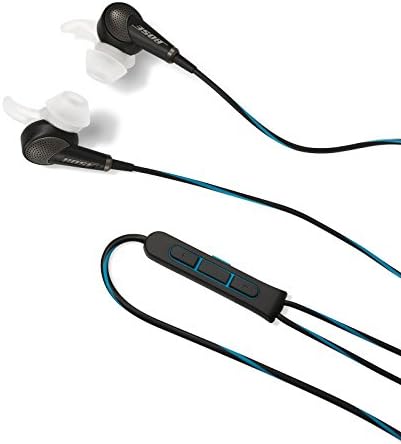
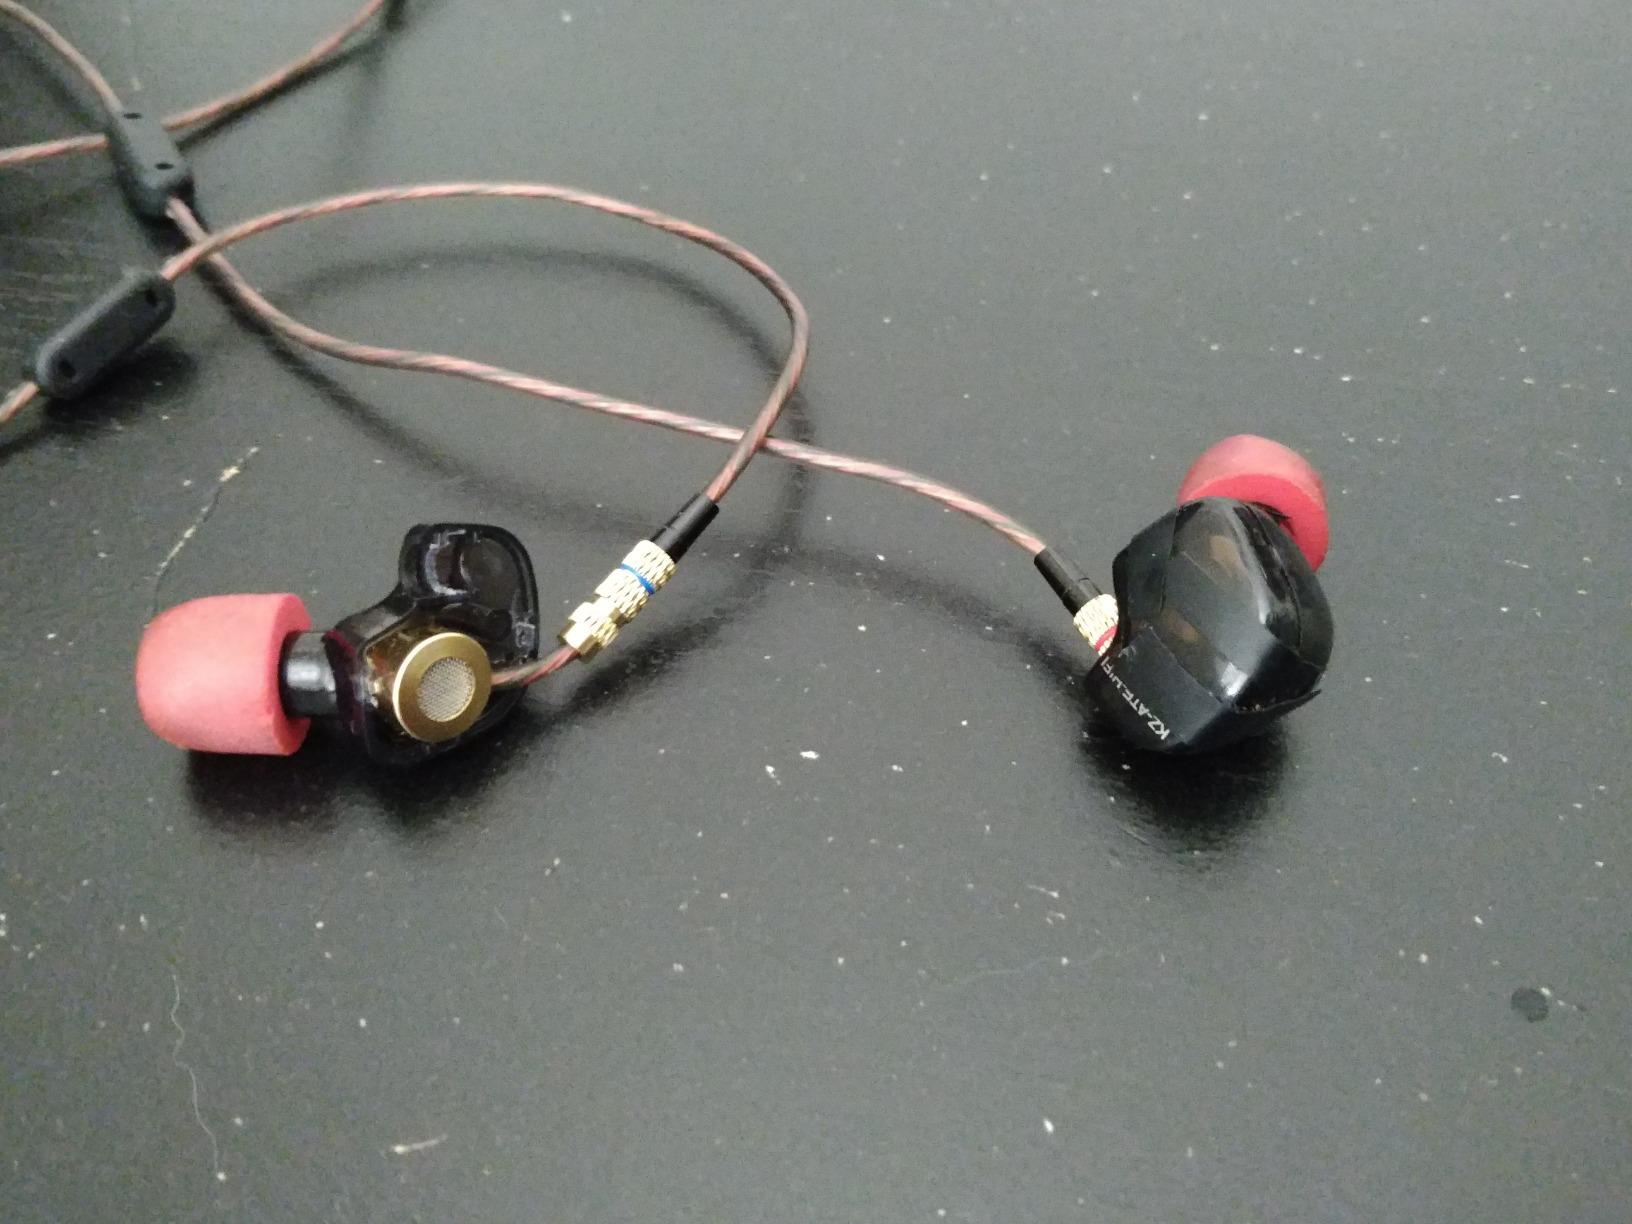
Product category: headphones
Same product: no